Suure-Jaani

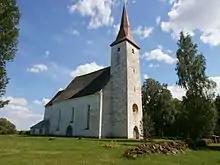
The Church of St. John the Evangelist

The locality of Suure-Jaani was initially called Wallola (or "Valle"), first recorded in 1423(?). The town began to develop around the (now Lutheran) Church of Great Saint John the Evangelist ("Groß Sankt Johannis" in German), built before the year 1300. There is a Lutheran cemetery near the church. The church was severely damaged during the Livonian War (1558–1582) and the Great Northern War (1700–1721), particularly the latter (the church was burnt down in 1703 and the restoration was completed only in 1767). The present name, "Suure-Jaani" (literally meaning "Great John's"), which came into widespread use for the locality only in the 1880s, when it developed into a village in its own right, is an Estonian derivative from the German name of the church. Until then, the name "Suure-Jaani" was used only for the church as well as its immediate surroundings (the church estate), while other areas of the present town were separate villages: Valula (or Wallola; the southern part of the present town of Suure-Jaani), Nuutre (the eastern part) and Päraküla (or Perraküla; the north-western part; one part of the traditional Päraküla still being a separate village nowadays).